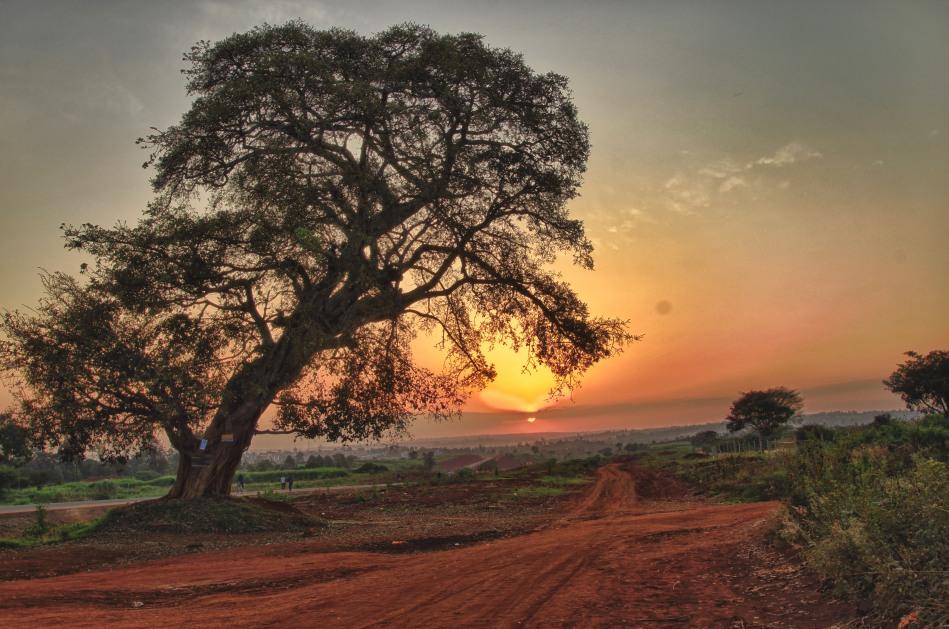
Mandhari ya jioni yenye utulivi na kuvutia, jua linazama nyuma ya mti mkubwa uliosimama peke ake na mwangaza wake mwekundu na wa dhahabu unaenea angani, barabara ya udongo wenye rangi nyekundu ikipita katikati ya mandhari, hii inaonesha uzuri wa asili pamoja na utulivu wa asili.